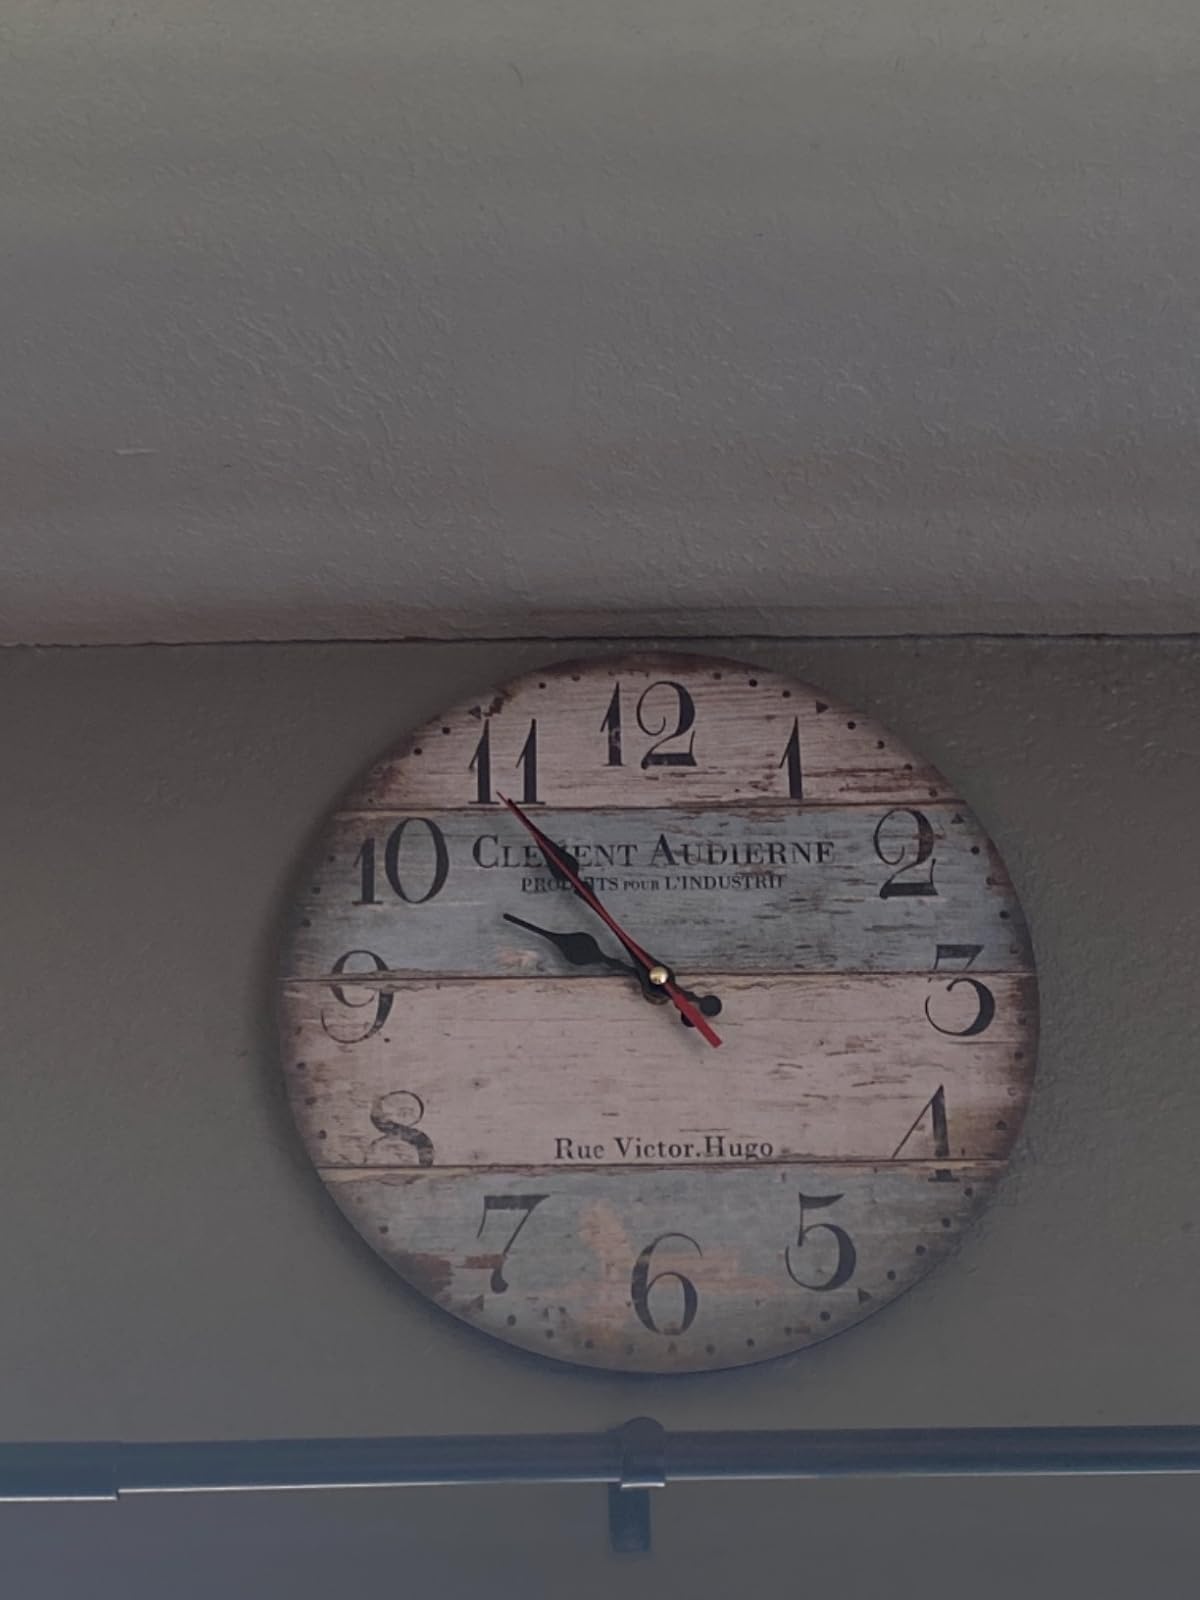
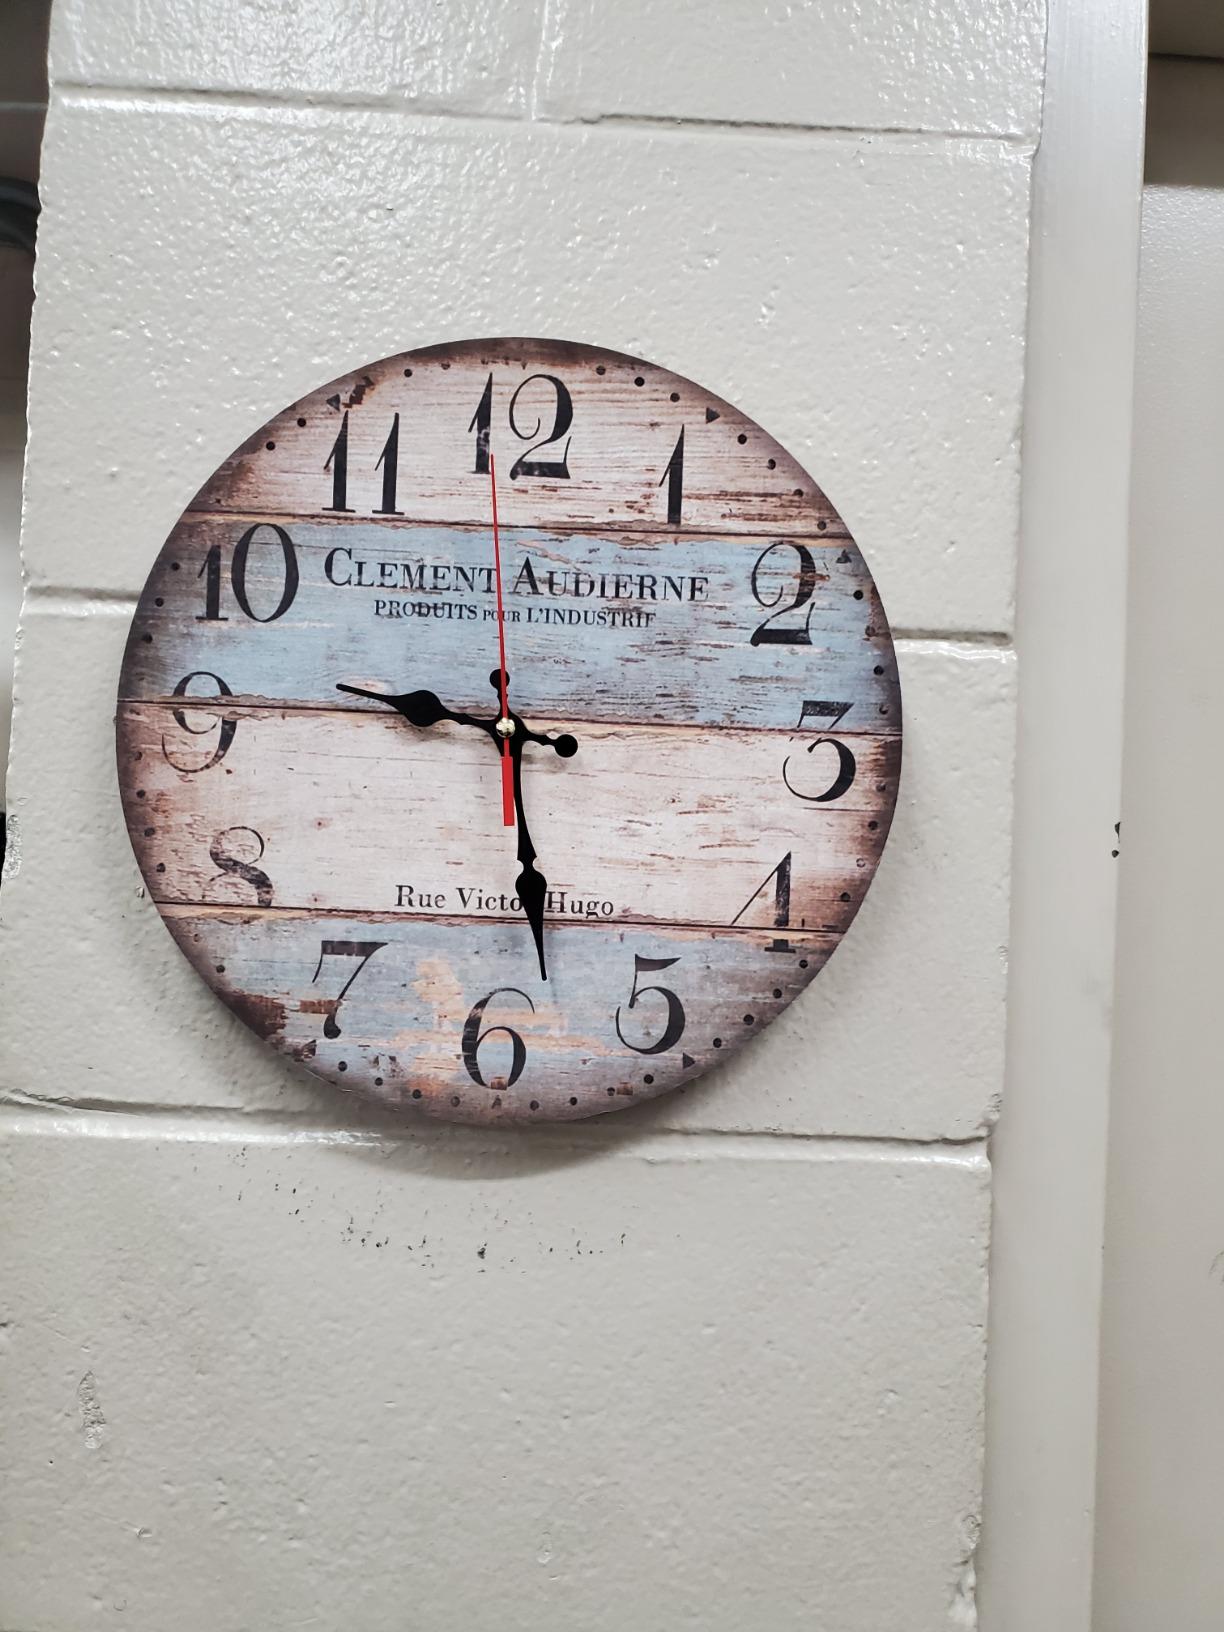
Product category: clock
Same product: yes